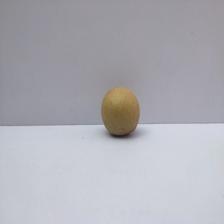
Size: Small